Laila Ali

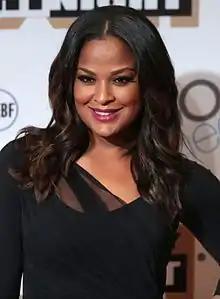
Ali in 2017

Laila Amaria Ali (born December 30, 1977) is an American television personality and retired professional boxer who competed from 1999 to 2007. During her career, from which she retired undefeated, she held the WBC, WIBA, IWBF and IBA female super middleweight titles, and the IWBF light heavyweight title. Ali is widely regarded by many within the sport as one of the greatest female professional boxers of all time. She is the daughter of boxer Muhammad Ali.